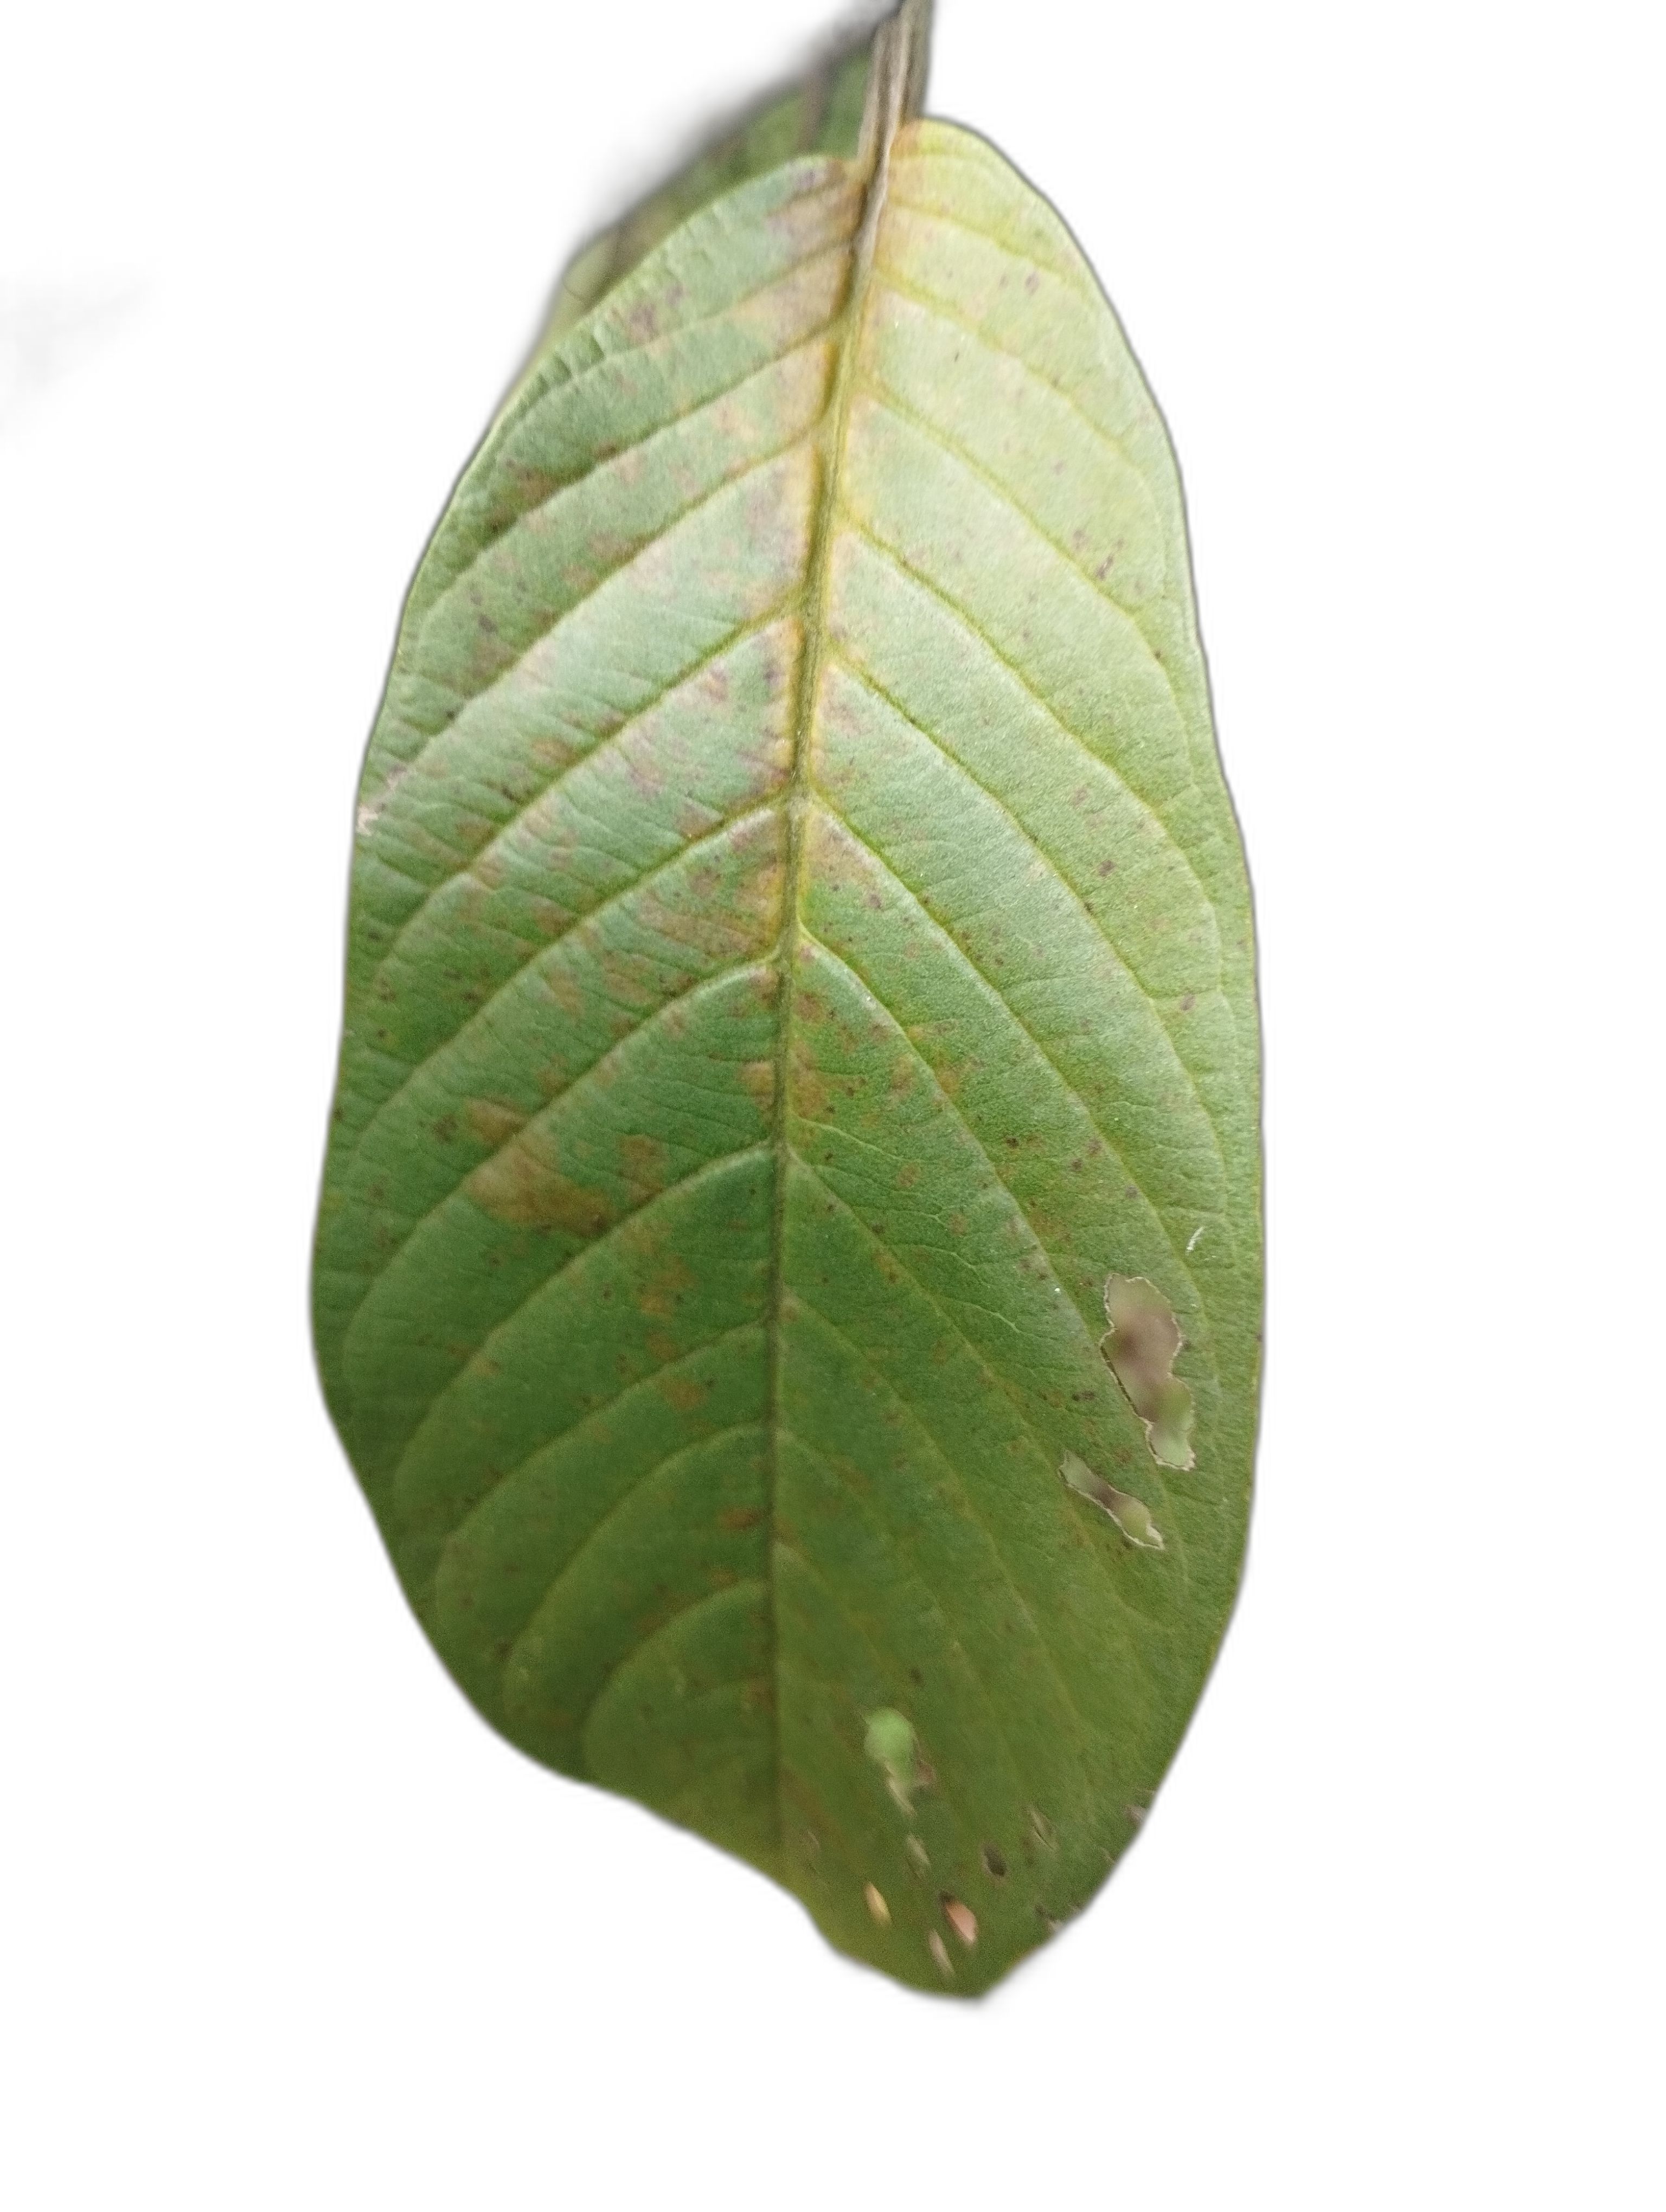
Plant part: leaf
Disease: Rust